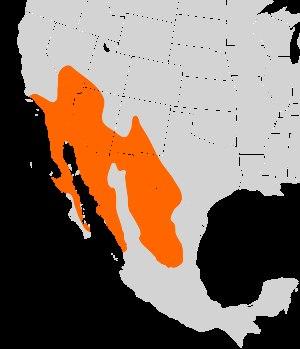
La Souris des cactus, est une espèce de petits rongeurs de la famille des Cricetidae. On la trouve au Mexique et aux États-Unis. Elle doit son nom au type de biotope qu'elle fréquente, semi-aride et rocailleux. L'espèce, prolifique, n'est pas menacée, et fournit une importante source de nourriture pour ses prédateurs.